The Mercenary (film)

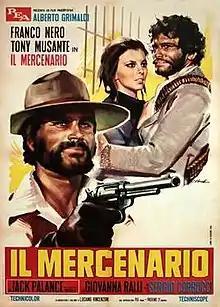

The Mercenary, known in the UK as A Professional Gun, is a 1968 Zapata Western film directed by Sergio Corbucci. The film stars: Franco Nero, Jack Palance, Tony Musante, Eduardo Fajardo and Giovanna Ralli, and features a musical score by Ennio Morricone, taking inspiration from his work in "Guns for San Sebastian", and Bruno Nicolai.